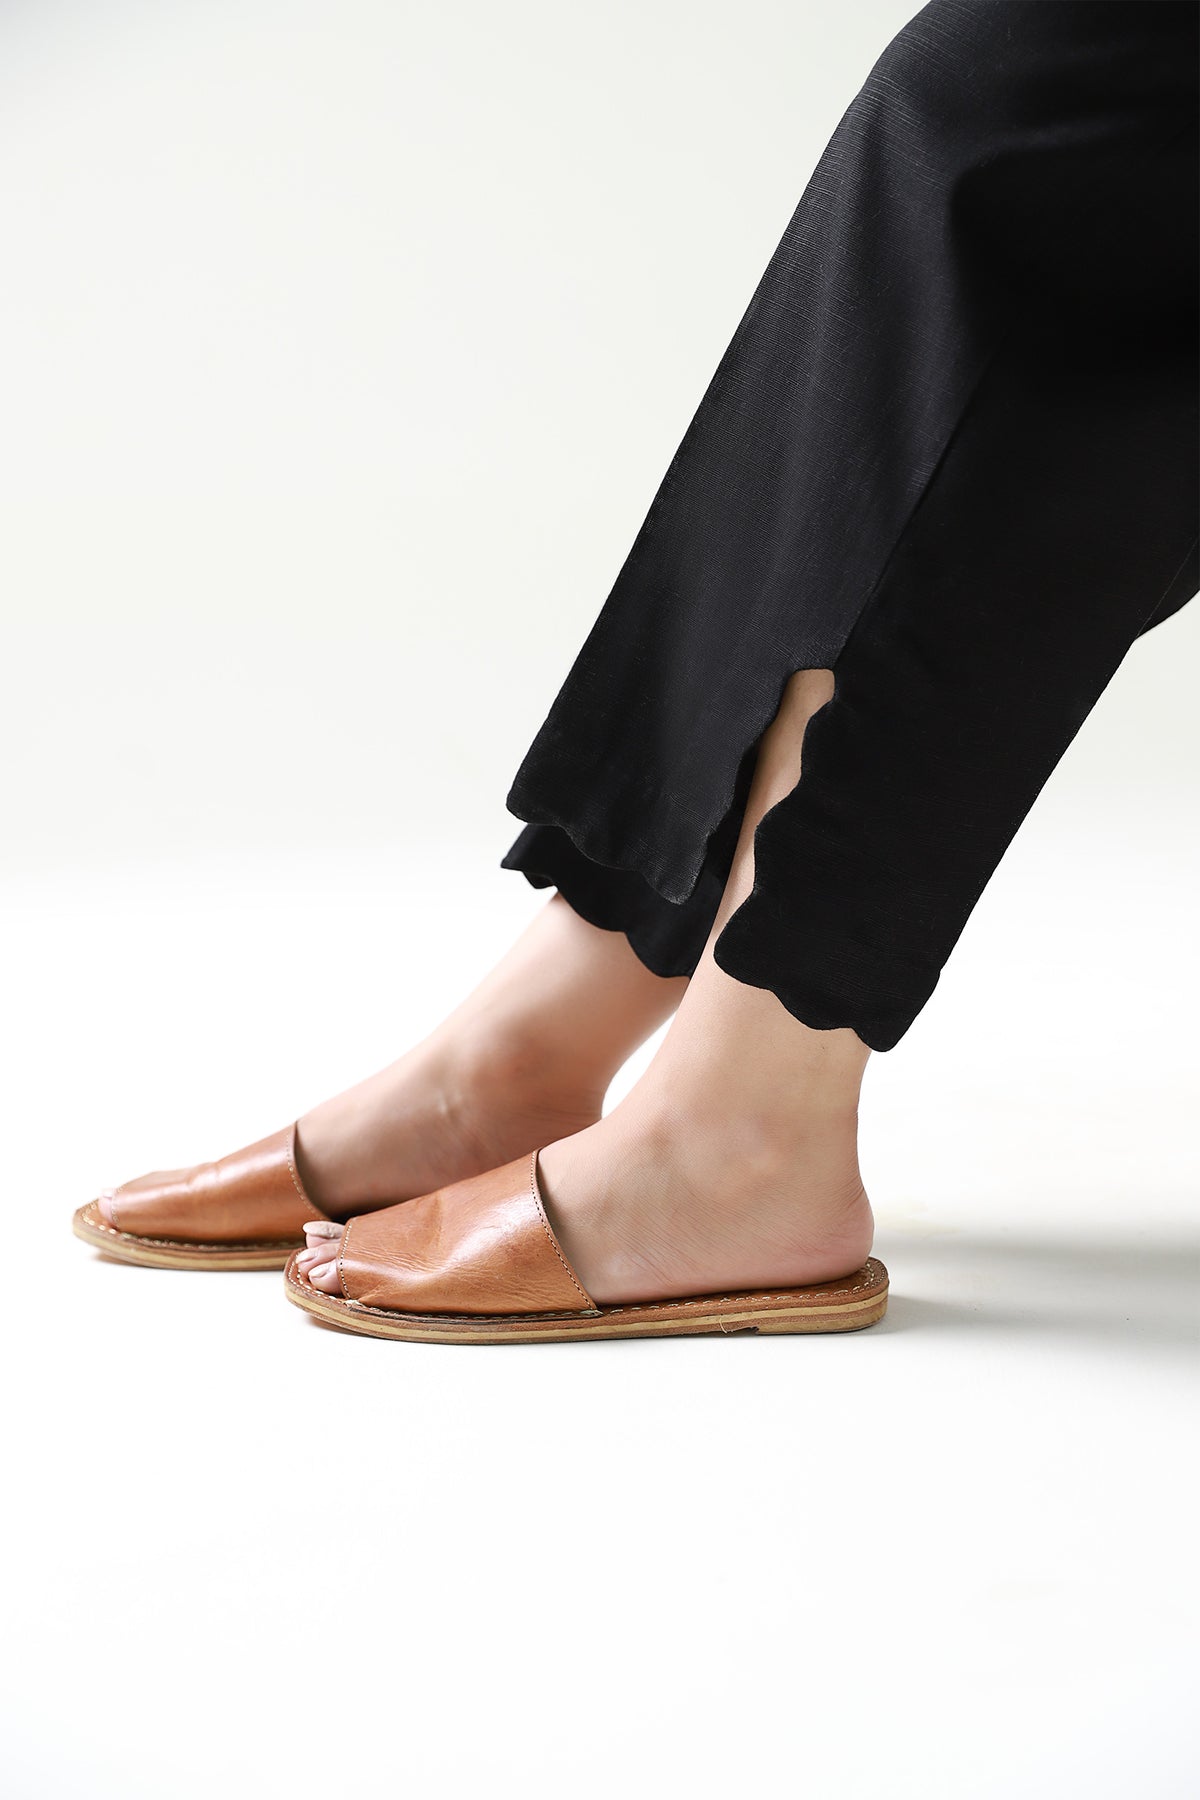
black tan leather luna mule